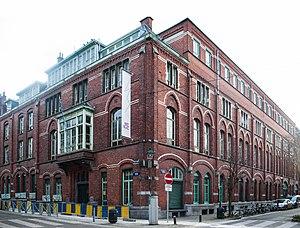
Institut Saint Luc Jean de Béthune à Bruxelles.
Cette page reprend une partie des bâtiments remarquables se trouvant sur le trajet de la ligne 81 du tramway de Bruxelles.